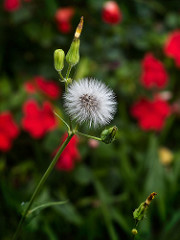
Flower: dandelion